Ice Boat No. 3

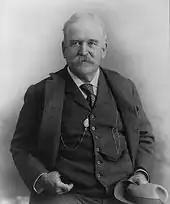
Secretary of the Navy John Davis Long personally chose "Ice Boat No. 3"s commissioned name

The converted ice boat was formally commissioned on 9 July 1898 as USS "Arctic", the new name having been personally chosen by Secretary of the Navy John Davis Long; she was the second U.S. Navy vessel to bear the name. The newly commissioned vessel was manned by six officers and 58 men from the Pennsylvania Naval Reserve, Philadelphia division, Lt. George C. Stout in command. Three additional crew members, from the Philadelphia City Ice Boat Department, were given temporary naval commissions as Assistant Engineer, First-class Machinist and Second-class Machinist respectively.